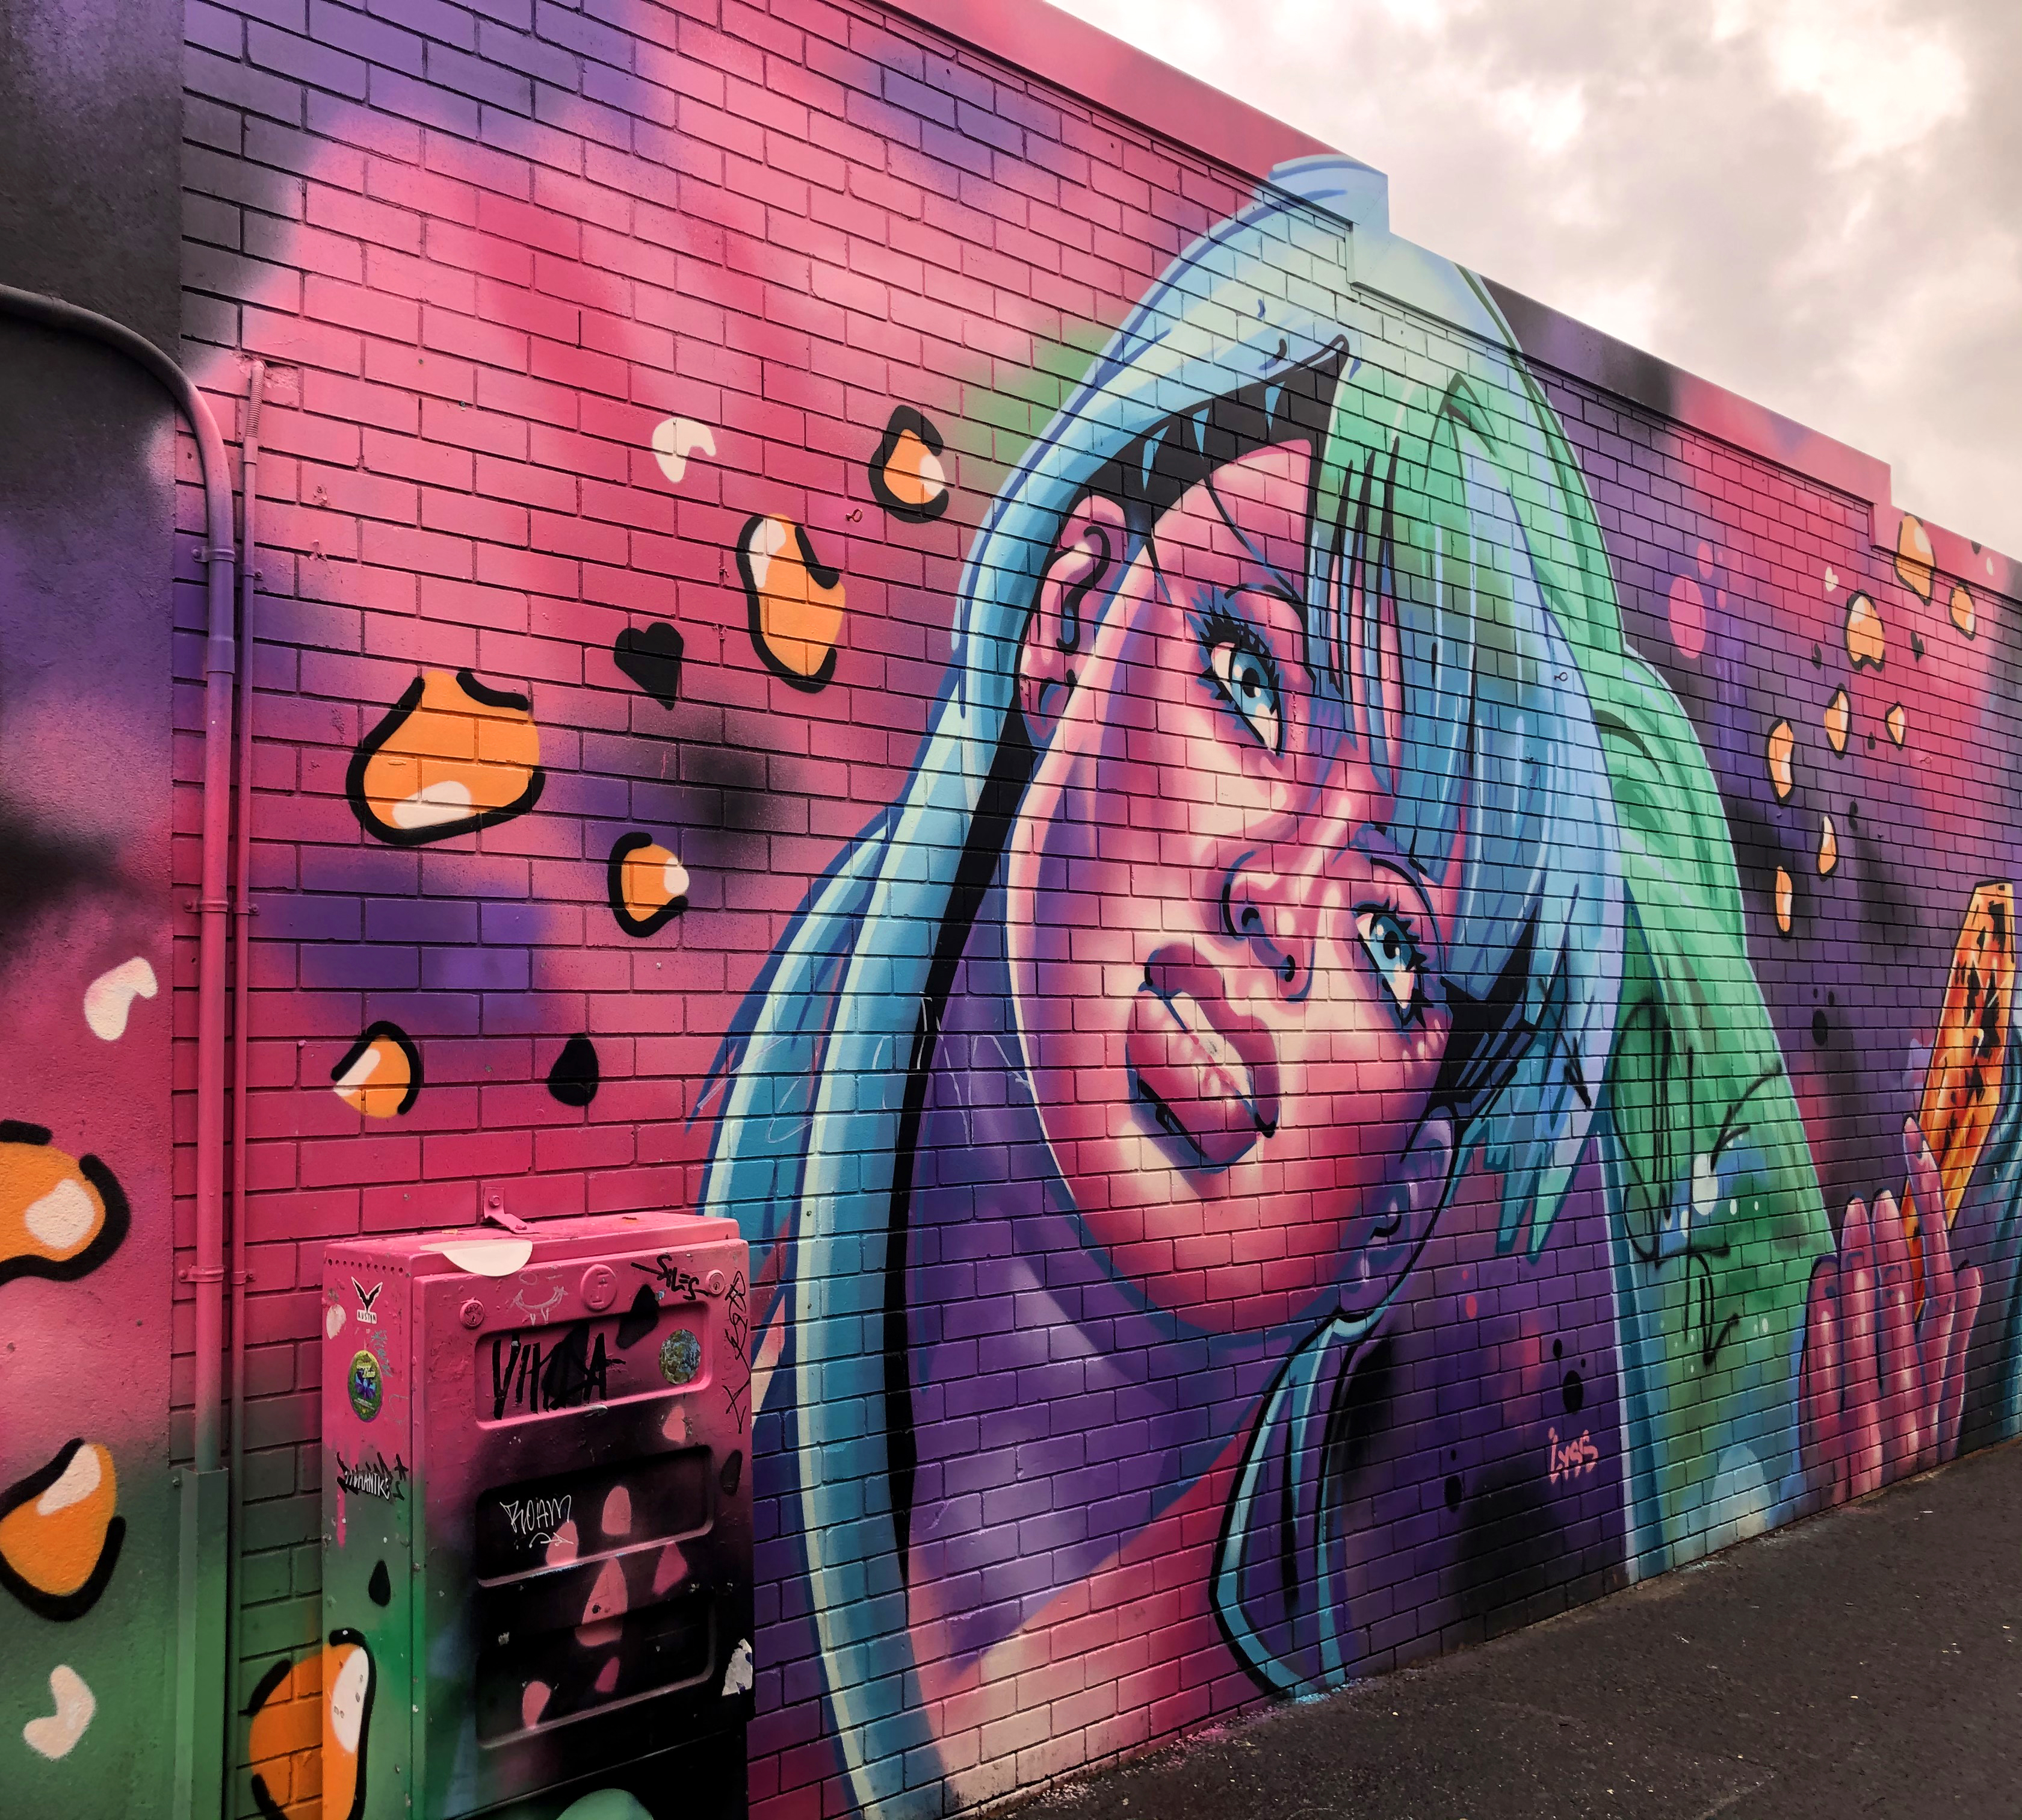
art, graffiti, painting, cool, wall, color, brick, street art, urban art, urban, artistic, grunge, colorful, illustration, design, arts, mural, spray paint, psychedelic art, paint, material, brickwork, road, street, texture, city, youth, symbol, spray, modern, concrete, artwork, creativity, culture, wall art, graffiti art, vandal, urban area, face, red, pink, head, eyes, mouth, girl, woman, hair, byron bay, sky, purple, cloud, artist, violet, magenta, font, facade, Tints and shades, space, street artist, graphics, visual arts, drawing, advertising, machine, modern art, graphic design, acrylic paint, fiction, fictional character, transport